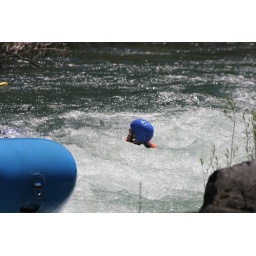
Swimmer in the white water